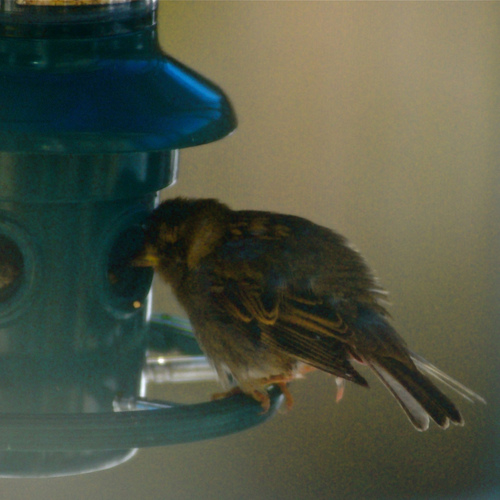
the bird is brown with dark brown, outlined in gold on the wing tips.
this small bird has light orange feet and tarsus and a light orange beak along with gold primaries and black primaries with black eyes.
this bird has dark orange wingbars with predominantly black wings and tail, along with a thick black beak.
a small sparrow that is pale brown on its ventral side and brown colored on its dorsal side with dashes of black on its brown wings.
this tiny bird is very fluffy, with yellow edges around its dark brown secondaries.
this bird is brown with black and has a very short beak.
this bird has a black crown as well as a yellow napethe small bird has wings of blue, black and brown, with orange feet.
the bird is small in color and has ruffled feathers that are black and yellow.
a small bird with a mixture of yellow and black coloring.
Species: Vesper Sparrow